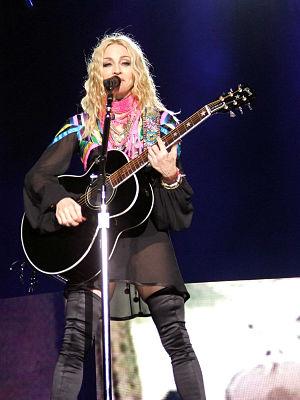
Cette liste des tournées de concerts ayant généré les recettes les plus importantes recense les tournées ayant attiré le plus de spectateurs et généré le plus de recettes. Seules sont recensées ici les tournées ayant généré plus de 100 millions de dollars américains.